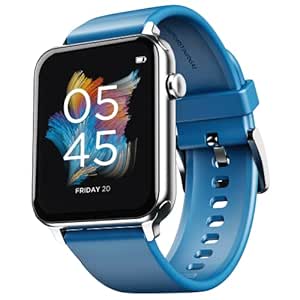
boAt Wave Call Smart Watch
Category: Electronics
Price: 1999 (list price: 7990)
Rating: 3.8 (17,831 ratings)
About this product: Bluetooth Calling- Wave Call comes with a premium built-in speaker and bluetooth calling via which you can stay connected to your friends, family, and colleagues|Dial Pad- Its dial pad is super responsive and convenient. You can also save upto 10 contacts in this smart watch|Screen Size- Wave Call comes with a 1.69” HD Display that features a bold, bright, and highly responsive 2.5D curved touch interface|Resolution- With 550 nits of brightness get sharper color resolution that brightens your virtual world exponentially.|Design- The ultra slim and lightweight design of the watch is ideal to keep you surfing your wave all day!|Watch Faces- Wave Call comes with 150+ Cloud watchfaces for you to pick from, complementing your every mood and outfit|HR, SpO2 & Breathing- Monitor your heart rate and blood oxygen levels on-the-go with the heart rate and SpO2 monitor. It also comes with Guided Breathing to help you relax and embrace mindfulness.